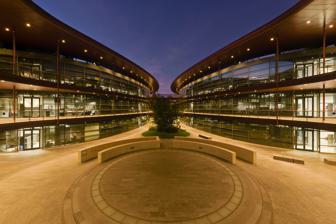
Building: James H. Clark Center
Country: United States of America
Year built: 2003
"Clark Center" redirects here. For the community in Illinois, see Clark Center, Illinois . A view of Clark Center to the north (top) and to the west (bottom) at night. The James H. Clark Center (also abbreviated to the Clark Center ) at Stanford University , California , United States , is a building, completed in 2003, that houses interdisciplinary research in the biological sciences . History The former Stanford computer scientist and entrepreneur James H. Clark donated $90 million of the total cost of $150 million to fund construction of the James H. Clark Center for interdisciplinary biomedical research. Construction started in 2001 and was completed in the summer of 2003, as part of the Stanford University Bio-X program. In September 2001, Clark rescinded $60 million of his initial 1999 pledge of $150 million to Stanford University for Bio-X, citing anger over President George W. Bush 's restrictions on stem cell research. The building opened on October 24, 2003. The building was designed by Foster and Partners in collaboration with MBT Architecture , and was funded by donations from James H. Clark and Atlantic Philanthropies . Tenants The Clark Center is home to Stanford's Bio-X Program, which seeks to encourage researchers in the biological sciences to interact with researchers in other fields. It is a prime example of Stanford's interest in fostering a multidisciplinary approach to research. Some of the researchers who are members of the Bio-X program include Robert Sapolsky , Ami Bhatt , Jonathan K. Pritchard , Molly Schumer , Natalia Gomez-Ospina , Lynette Cegelski , and Julie Baker . See also Dry Lab References